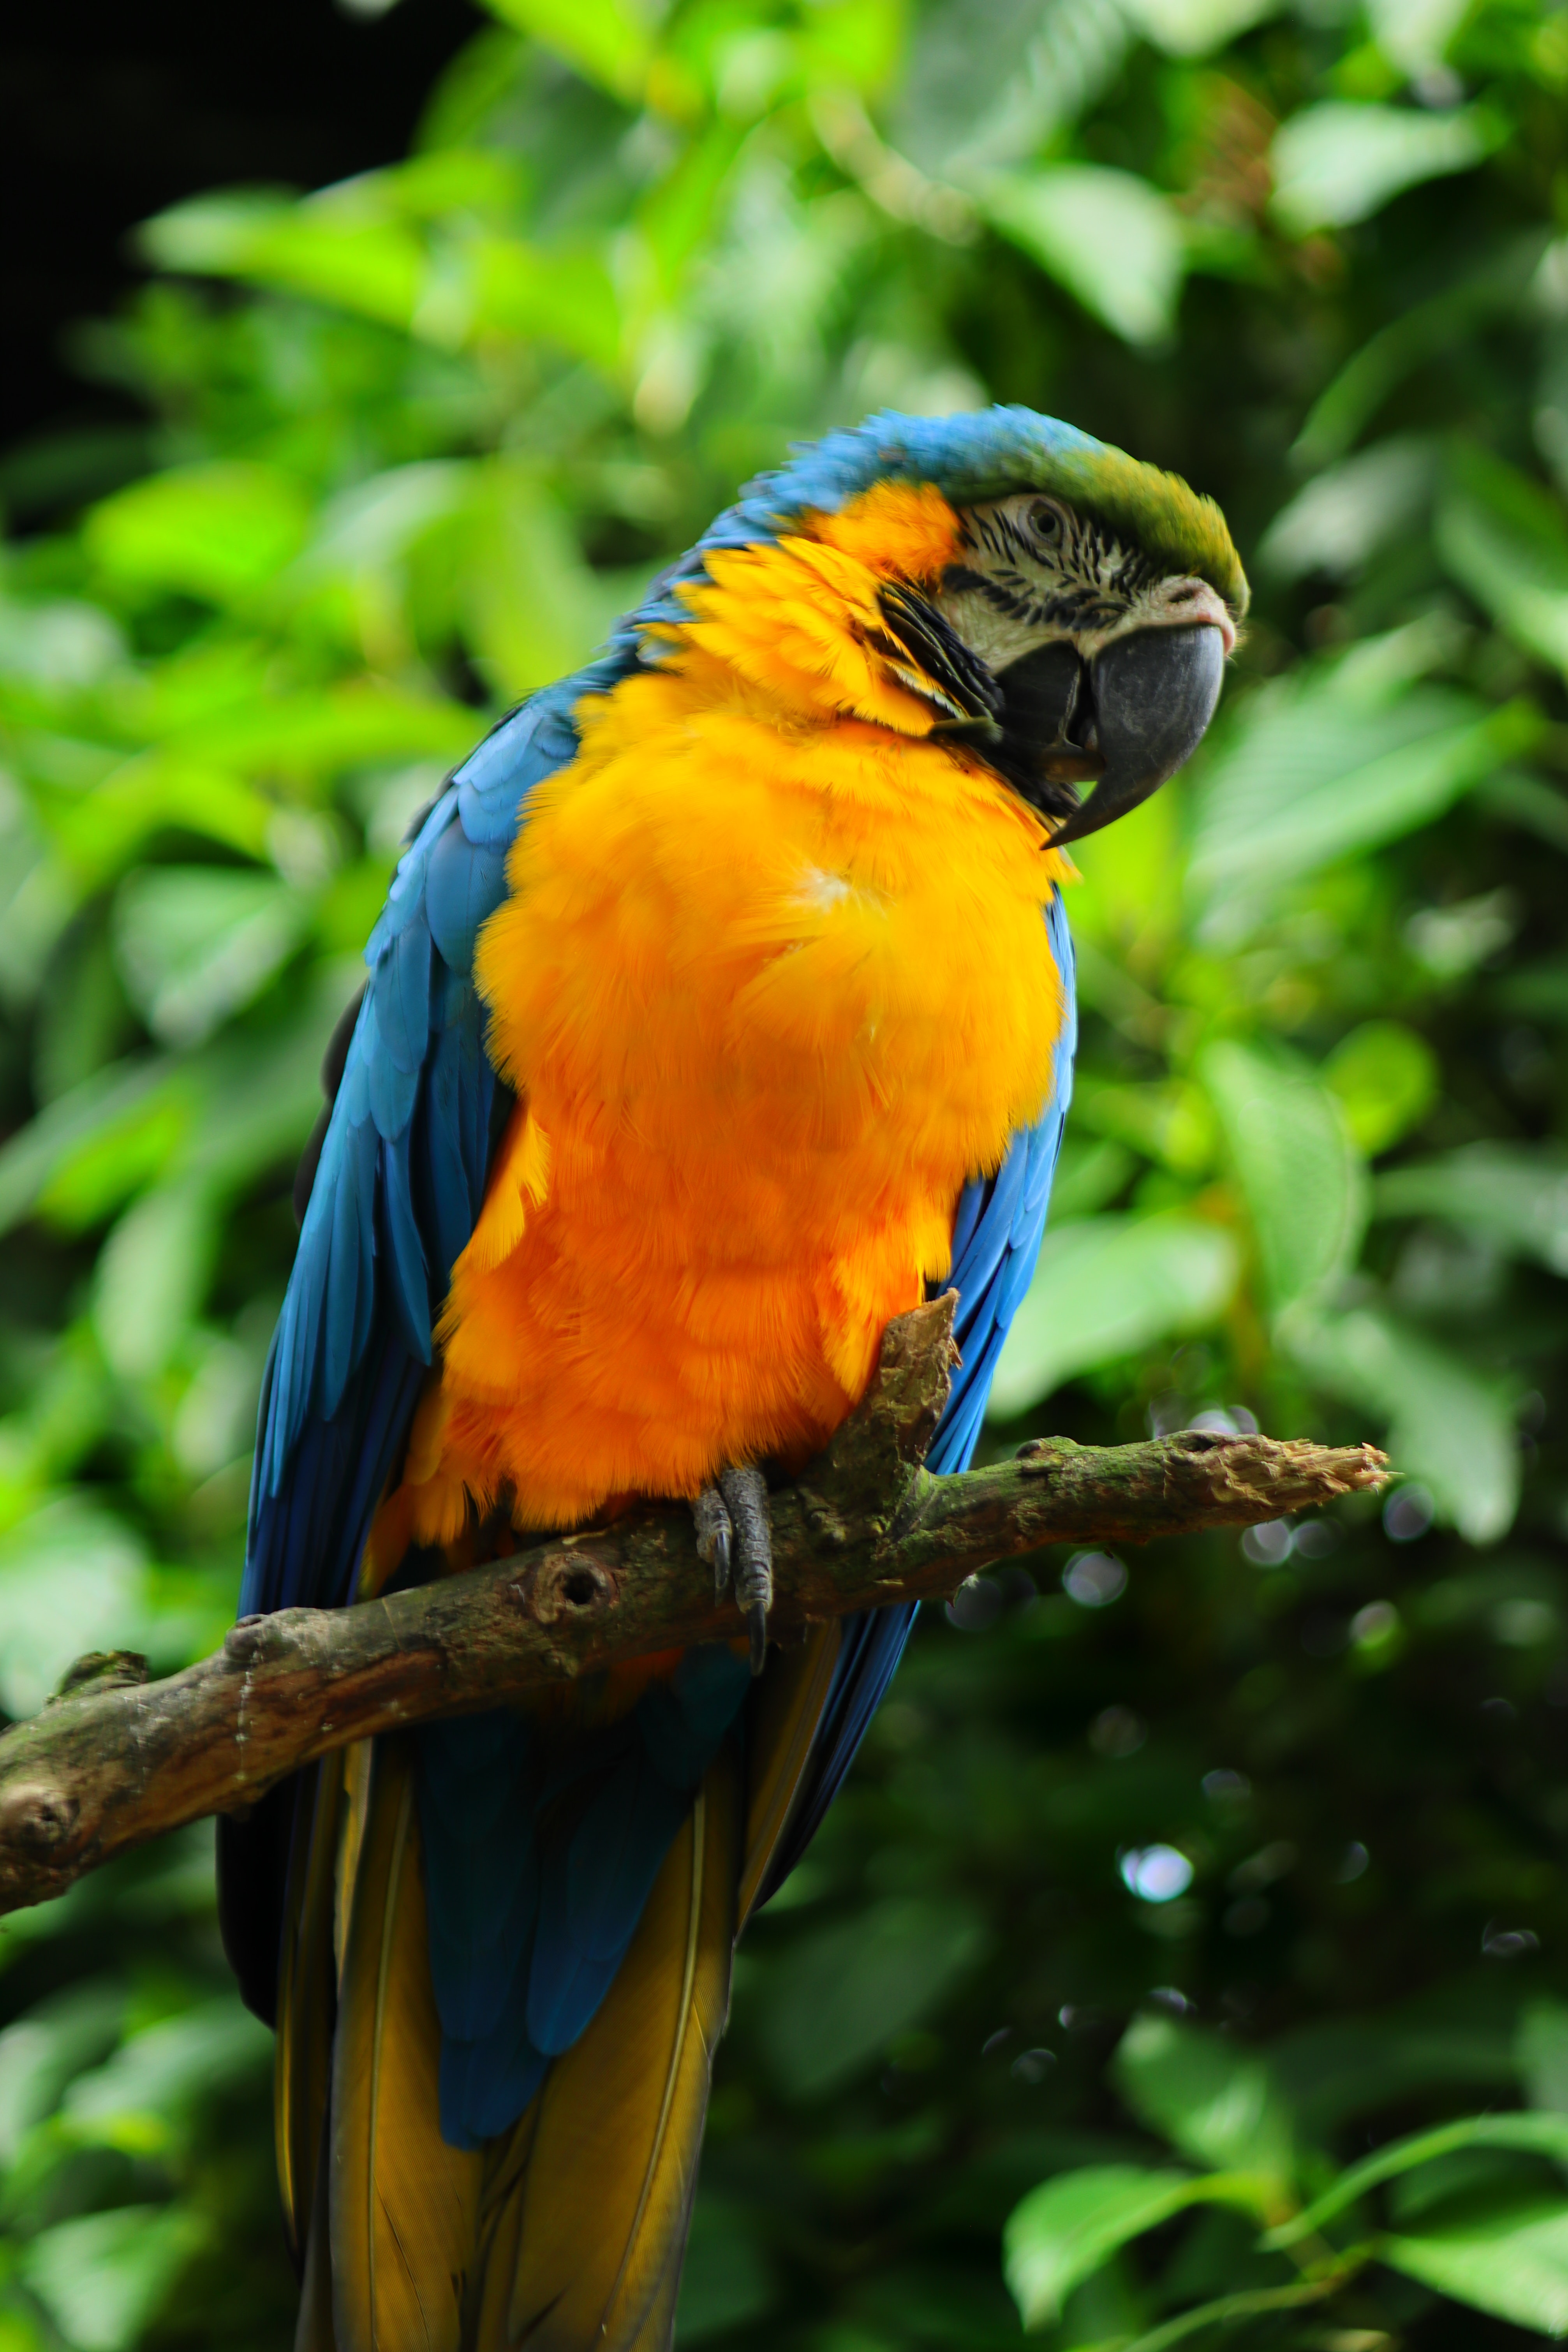
flower, bird, parrot, branch, beak, macaw, organism, feather, plant, parakeet, wing, natural material, lovebird, tail, event, terrestrial plant, electric blue, wildlife, perching bird, tree, lorikeet